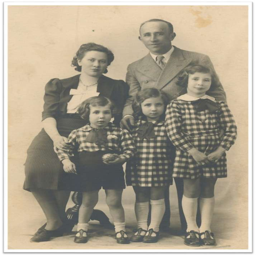
family , is the child in the middle